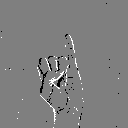
ASL letter: i